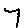
Label: 7